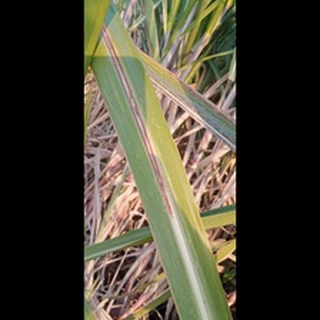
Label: sugarcane_red_rot